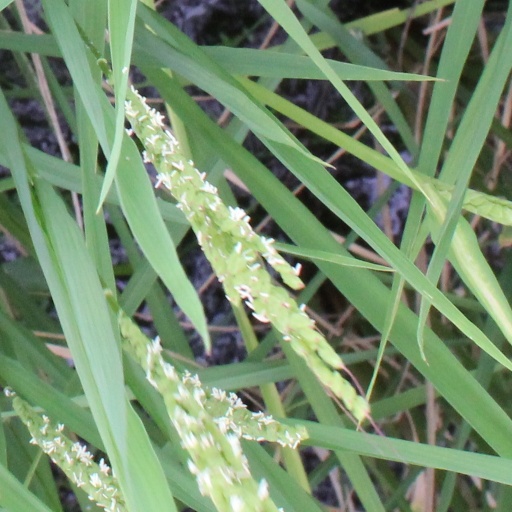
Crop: rice